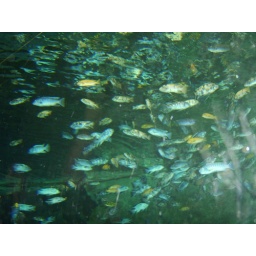
Another shot of the shoal of various fish against the surface of the water in their tank.